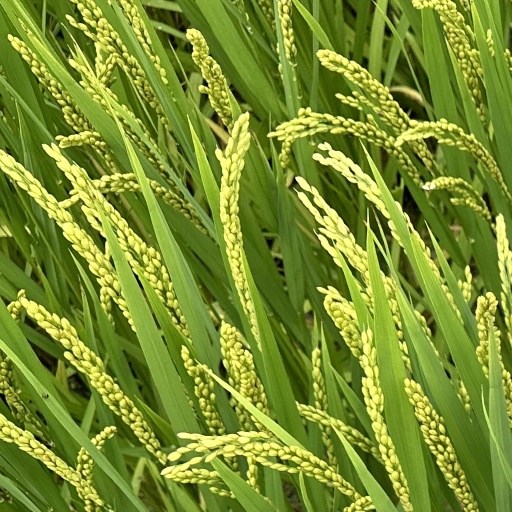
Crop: rice